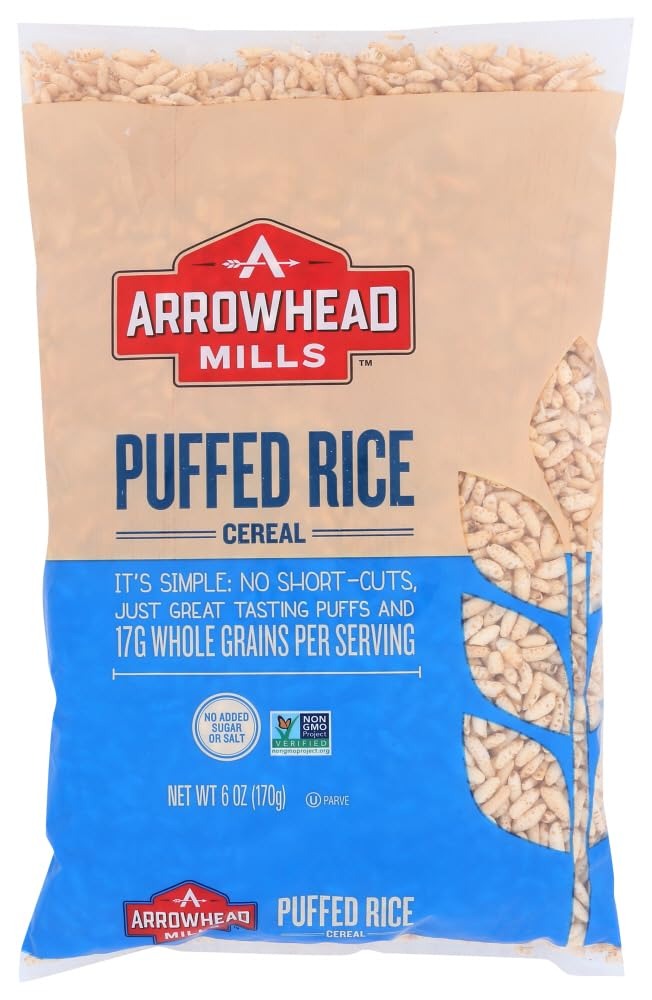
Item Name: Arrowhead Mills Natural Puffed Rice Cereal - 1 Each - 6 OZ
Value: 576.0
Unit: Ounce

Price: 2.69